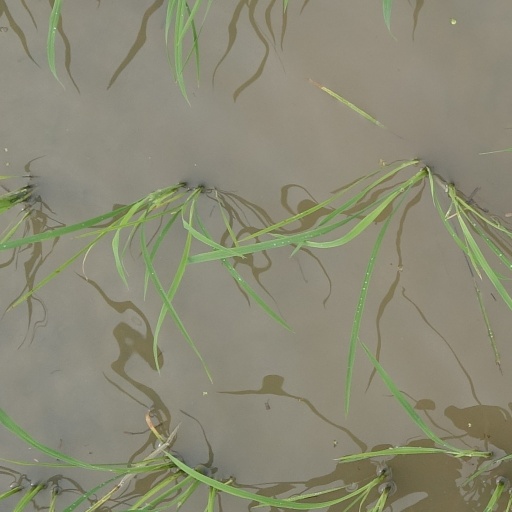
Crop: rice